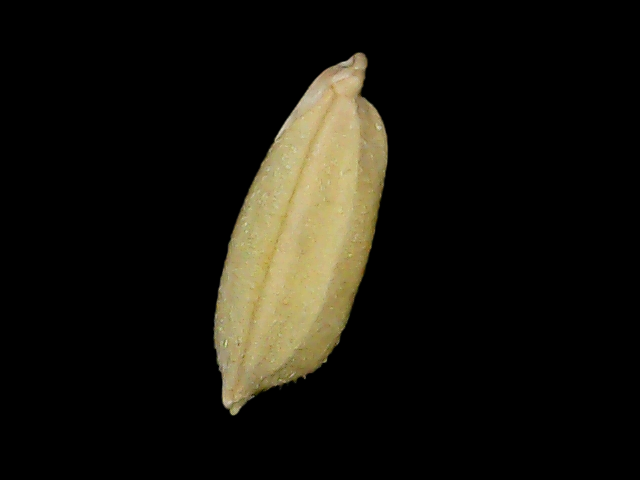
Rice variety: Bd52